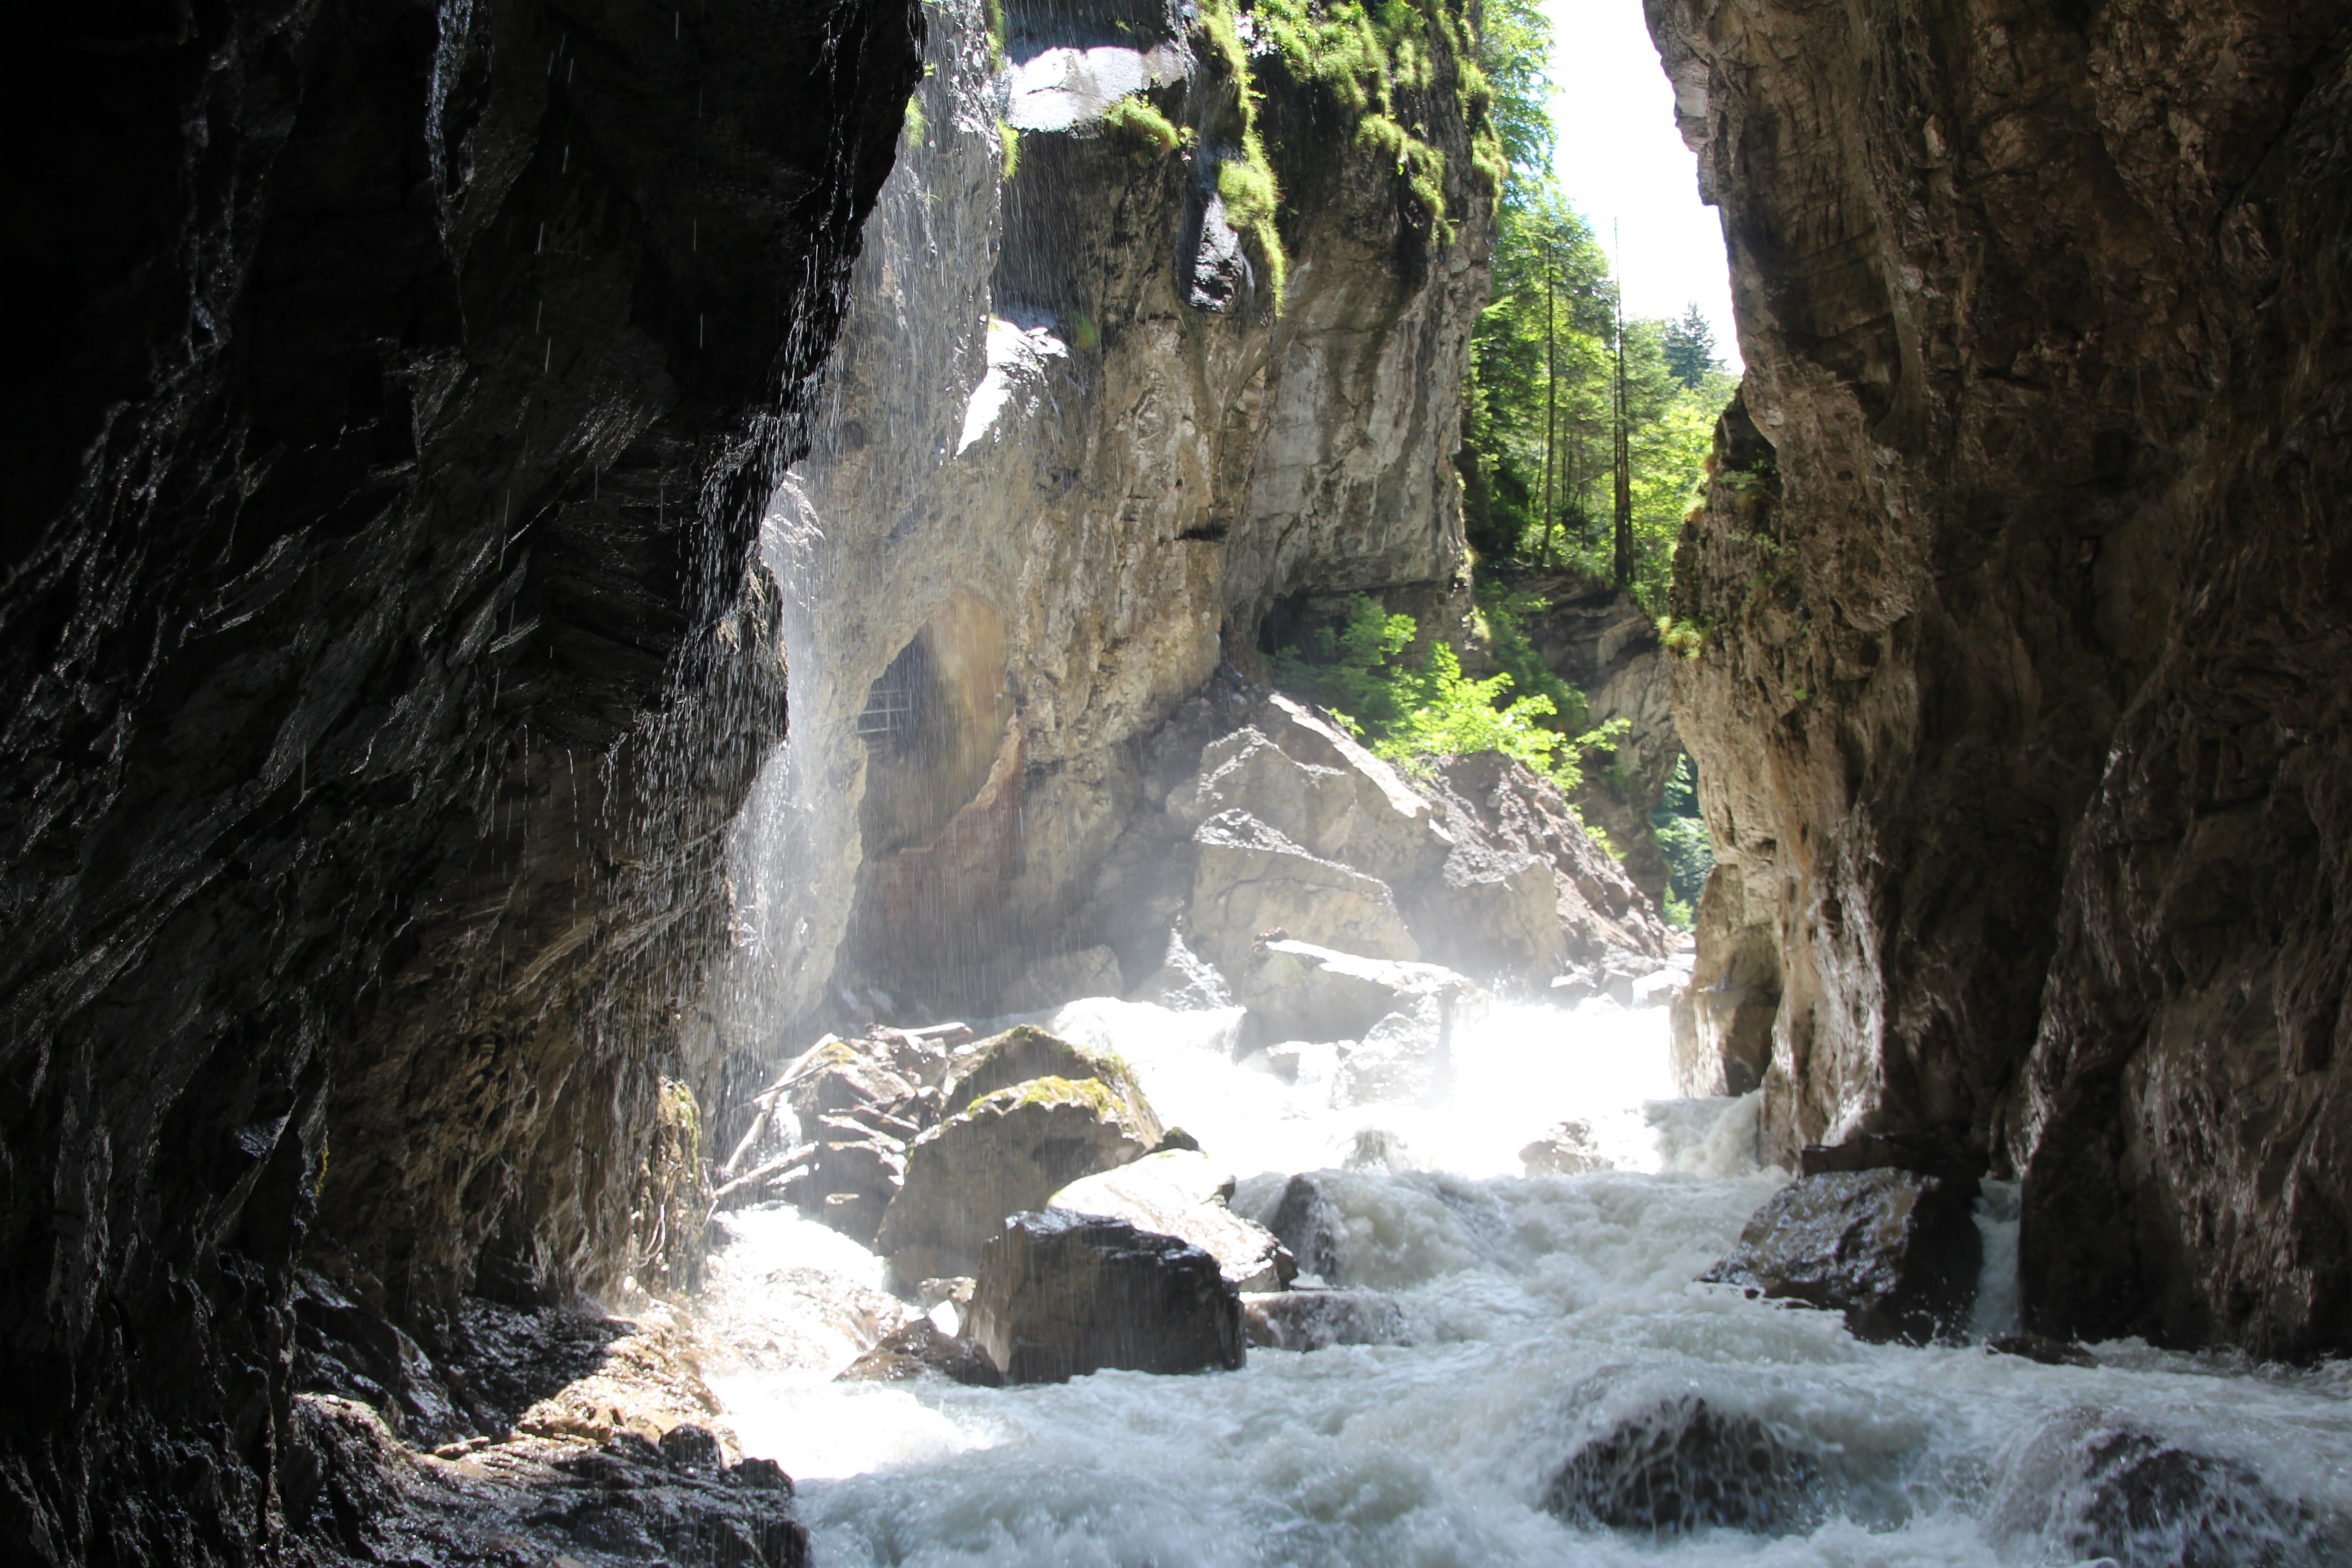
water, waterfall, adventure, river, formation, stream, flow, rapid, body of water, stones, waterfalls, wasserfall, waters, water feature, lainbachfall